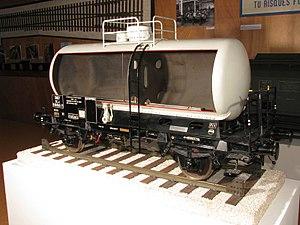
Maquette de wagon citerne, utilisé pour le transport de la lessive de soude par la Société Anonyme de Potasse et Produits Chimique de Thann (Haut-Rhin). Maquette réalisée par les élèves du Lycée professionnel De Dietrich et exposée au Musée Historique et Industriel - Musée du Fer de Reichshoffen.
Le Musée Historique et Industriel – Musée du Fer est situé à Reichshoffen à 50 km au nord-ouest de Strasbourg, à mi-chemin entre Haguenau dans le Bas-Rhin et Bitche en Moselle. Le musée de Reichshoffen retrace l’histoire de la ville et l’essor de la métallurgie à Reichshoffen et dans les communes environnantes à travers le développement des usines de Dietrich.